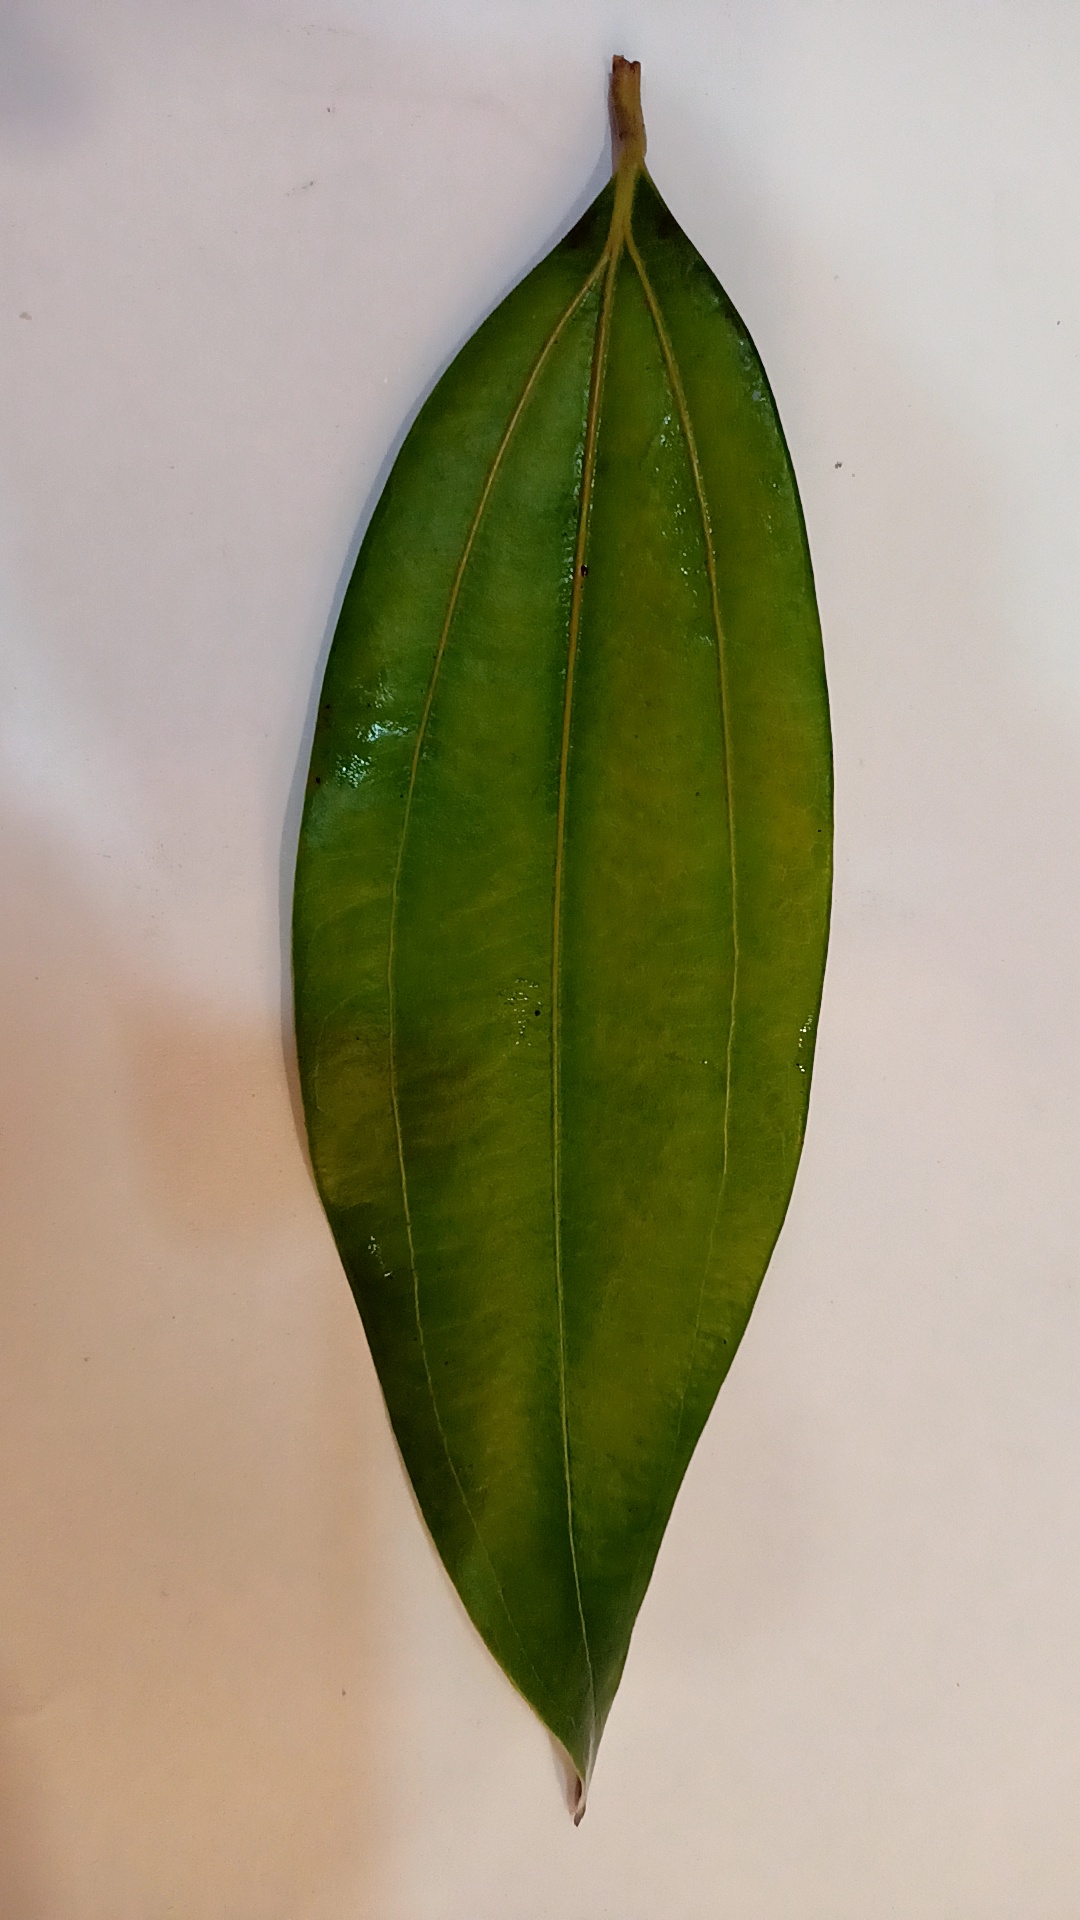
Label: Healthy